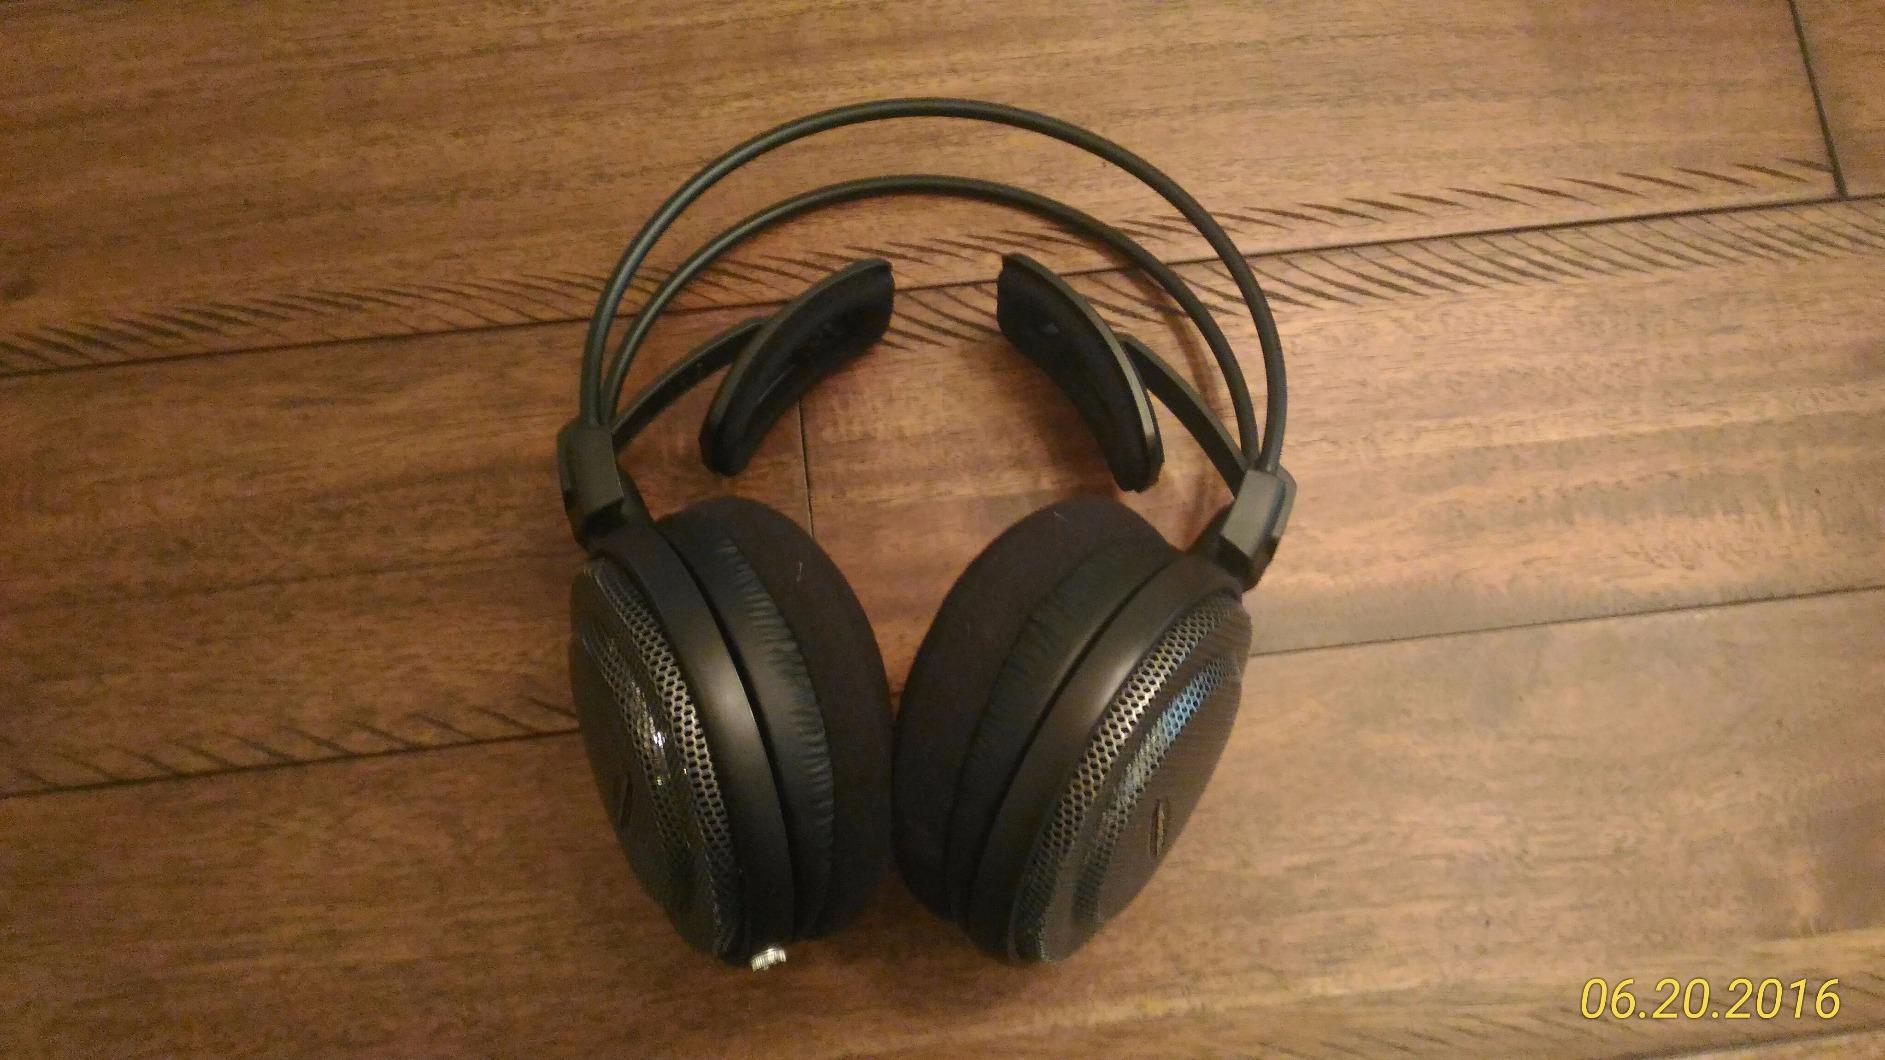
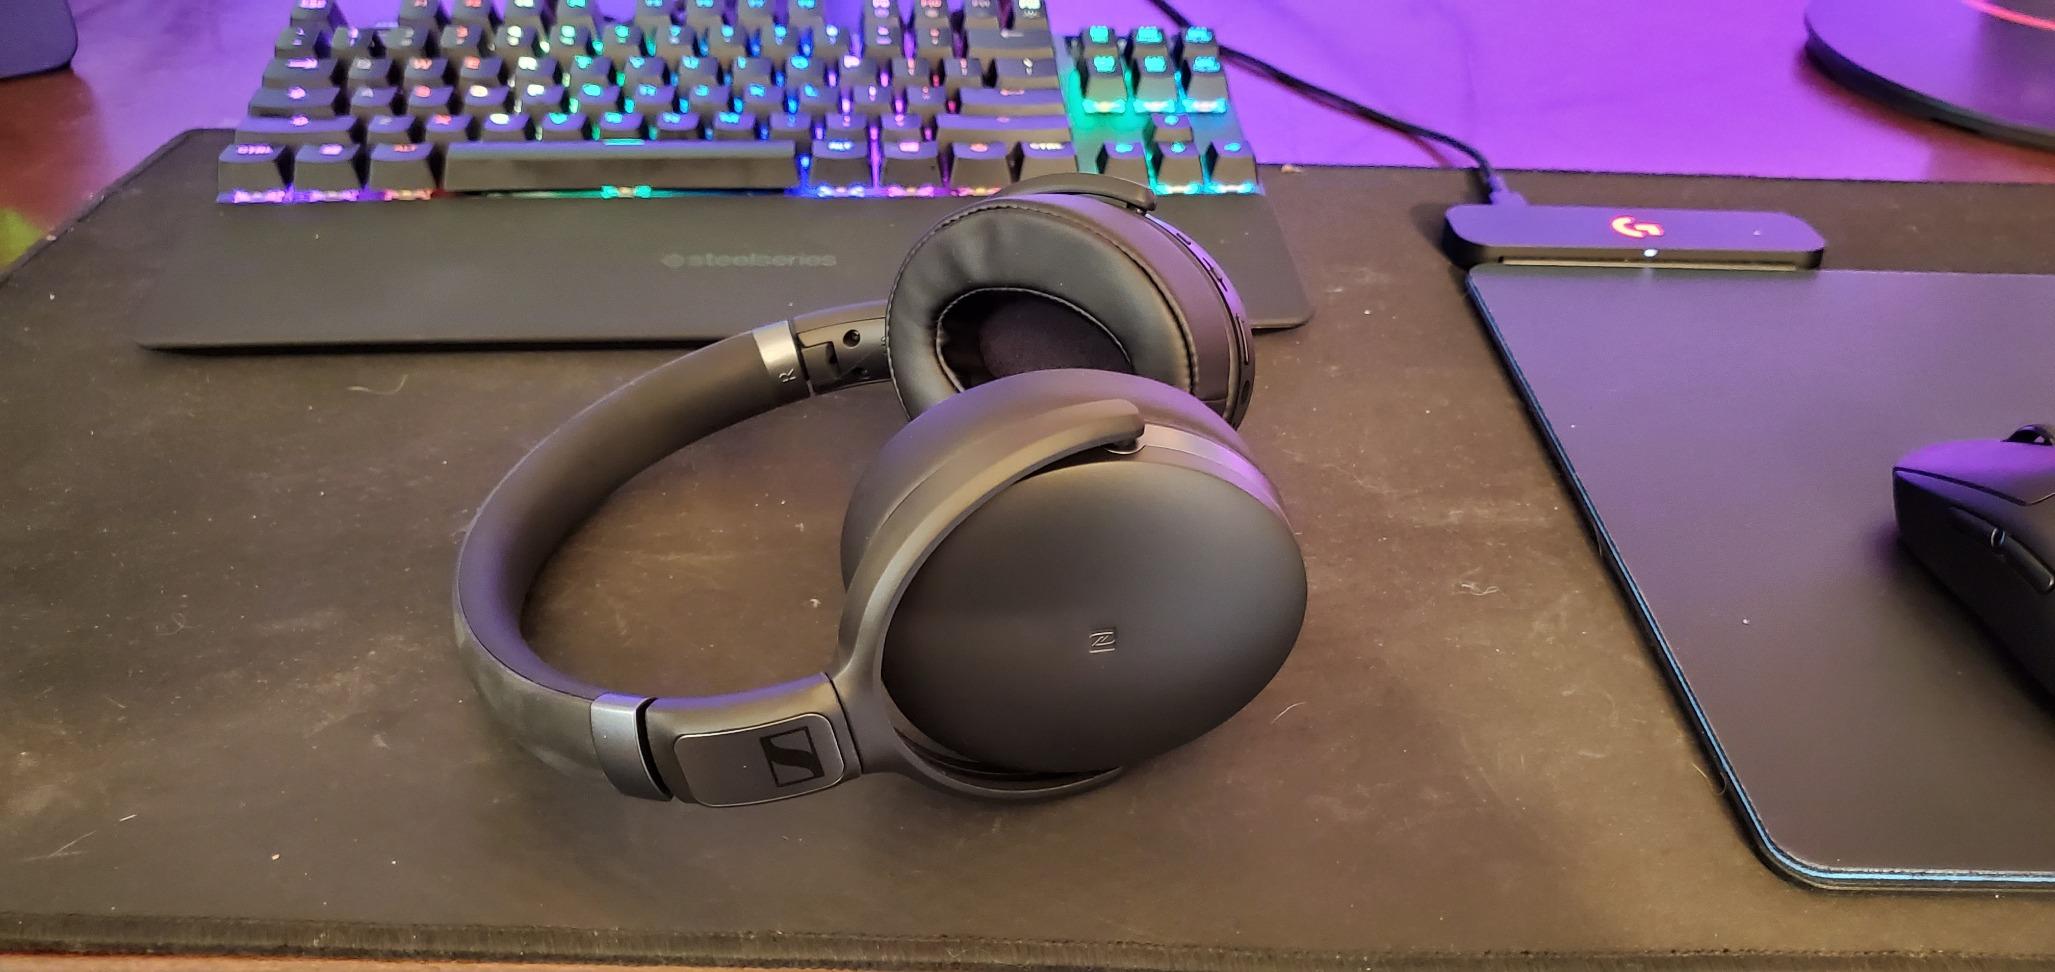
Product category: headphones
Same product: no